The Arras

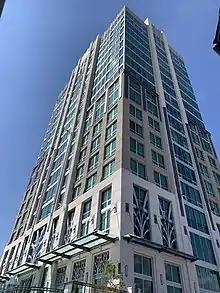
The Arras, after renovation of the original (1969) exterior.

The Arras is the tallest building in Asheville, North Carolina with 19 stories and 201,000 square feet. It was built in 1965 as the Northwestern Bank Building and was later called the BB&T Building. In 2019, it reopened as the Art Deco style Kimpton Hotel Arras on floors 1 to 9, and Arras Private Residences condominium complex on floors 10-19 after a major renovation. The building is 228 feet tall.